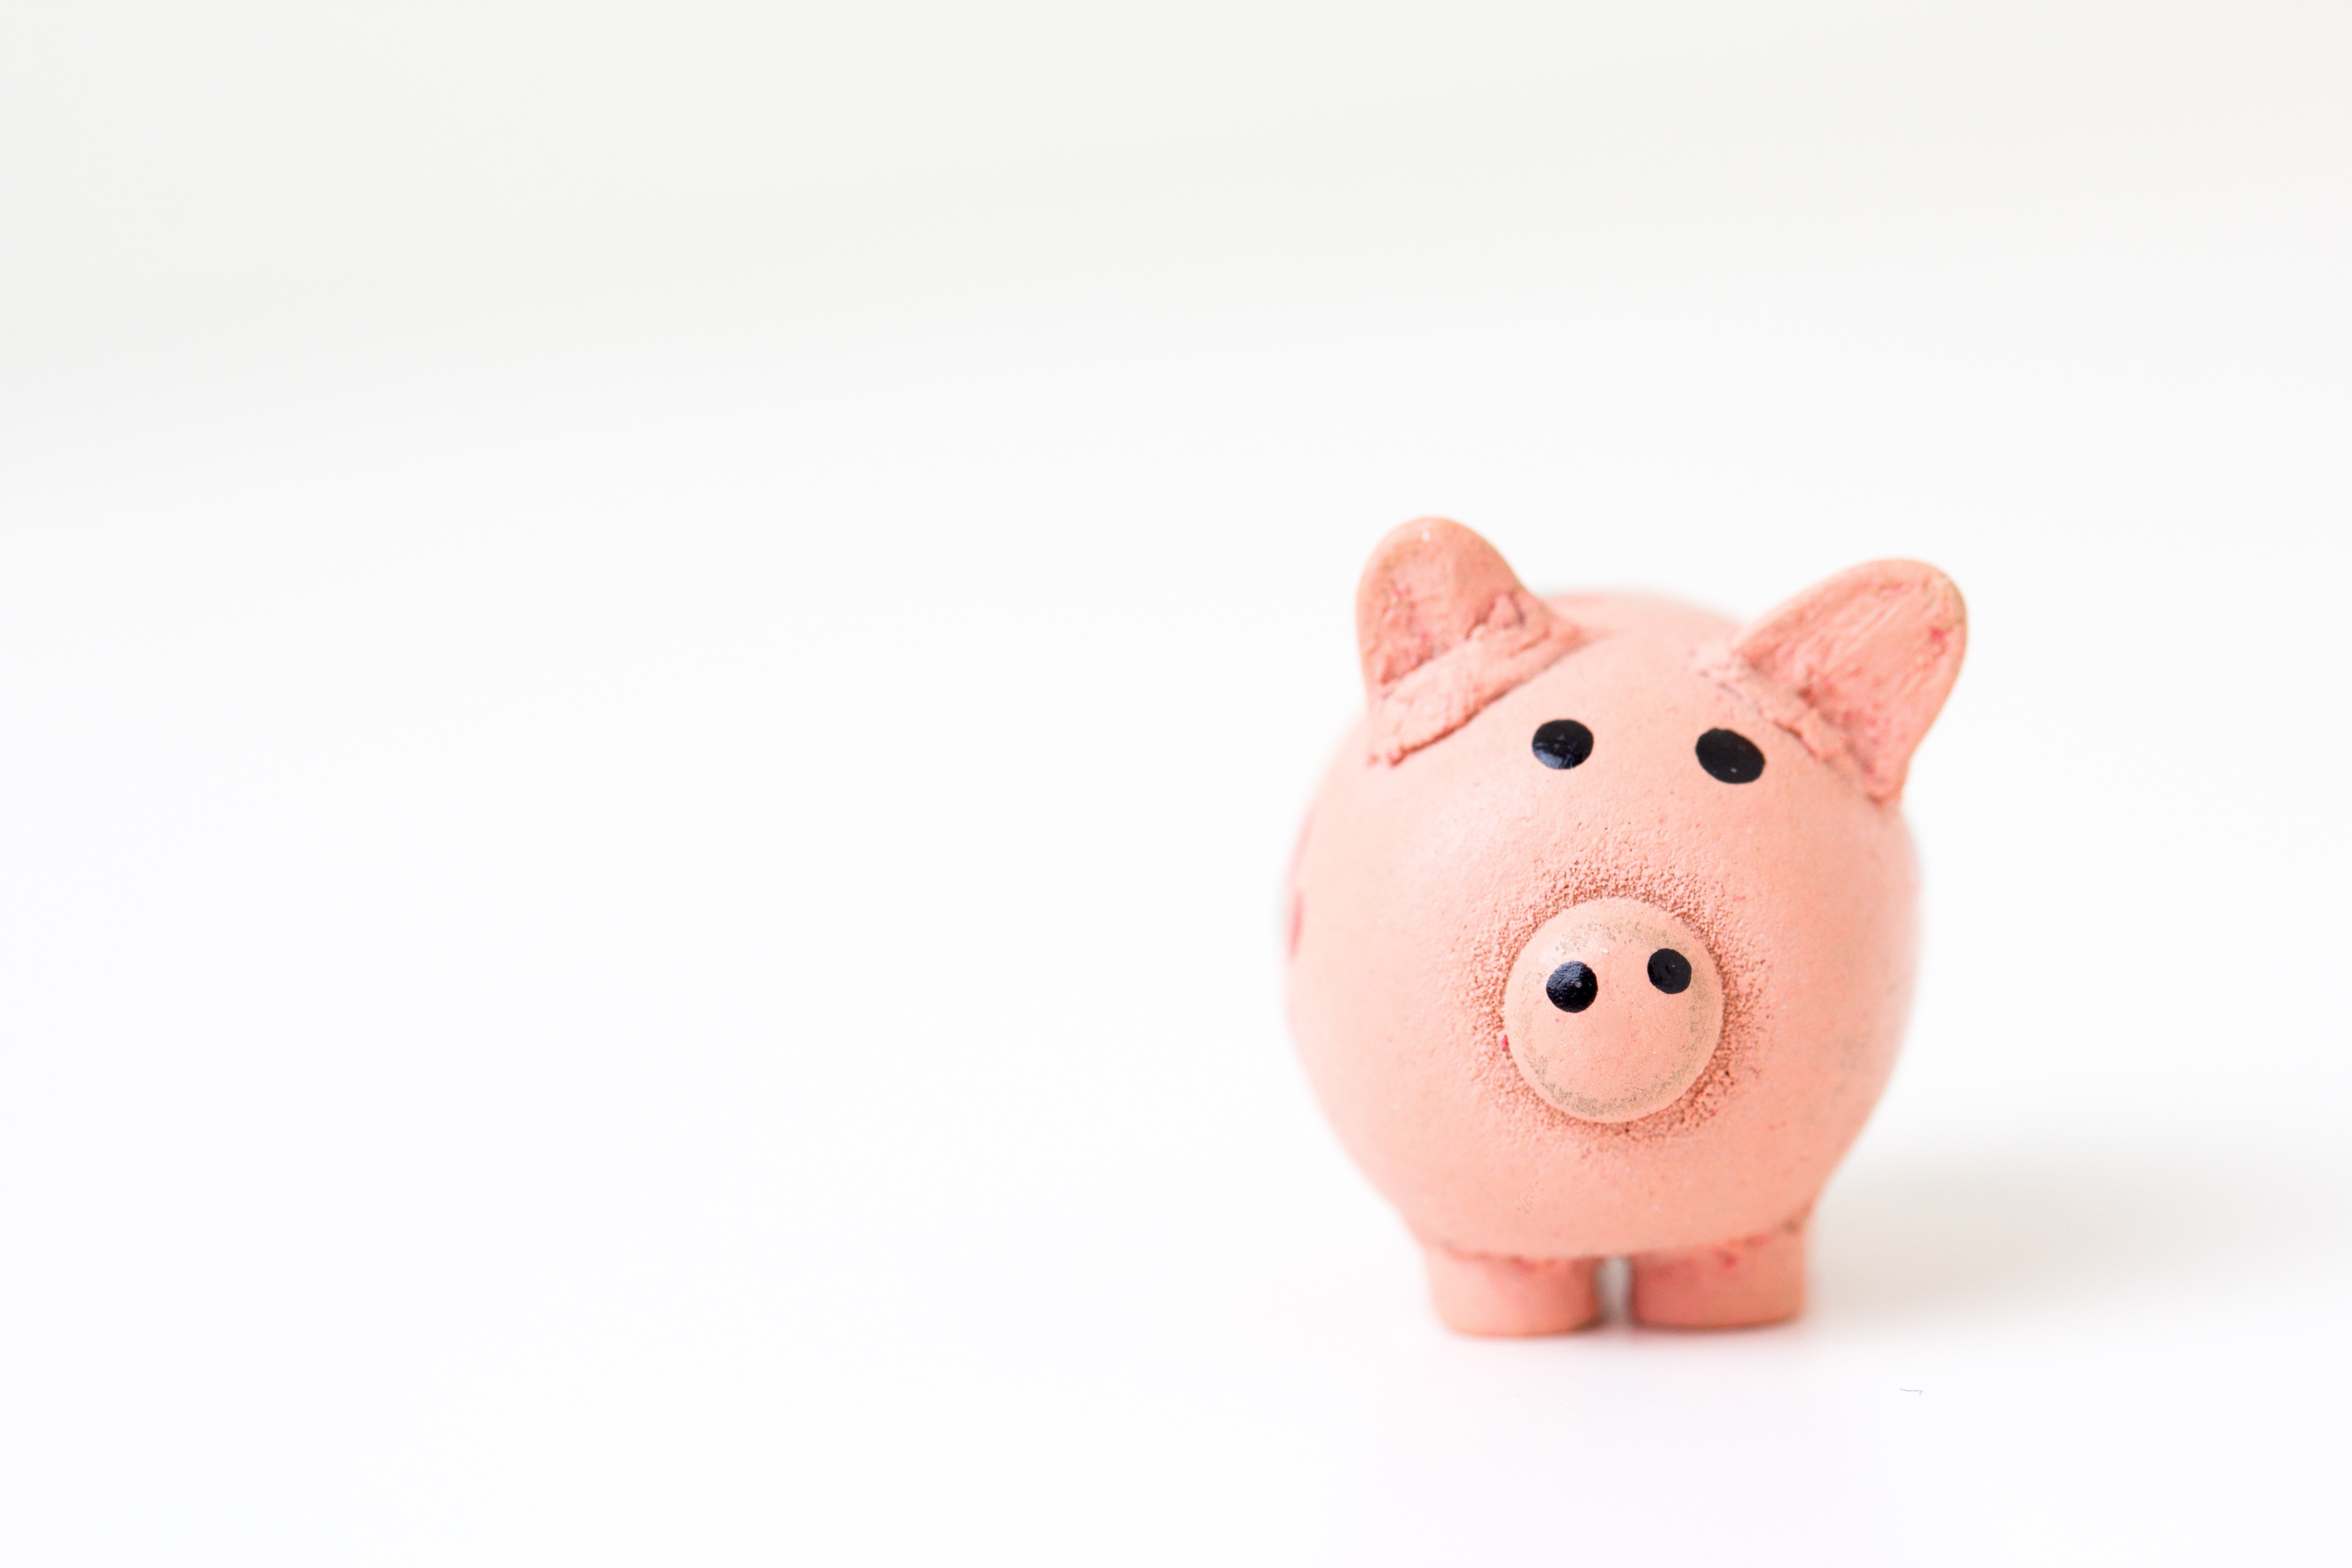
domestic pig, piggy bank, saving, pink, suidae, snout, animal figure, money handling, livestock